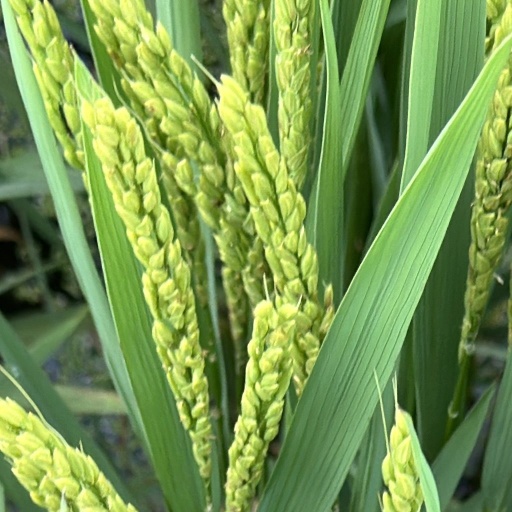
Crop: rice